Dungannon

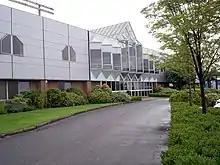
The then Tyrone Crystal building in Dungannon (2008)

An interesting feature of the town is the former Royal Irish Constabulary barracks at the northeastern corner of the market square which is quite unlike any other police barracks of a similar vintage in Ireland. A popular but apocryphal story relates that the unusual design of this building is due to a mix-up with the plans in Dublin which meant Dungannon got a station designed for Nepal and they got a standard Irish barracks, complete with a traditional Irish fireplace. Dungannon Park covers ; it is centred round an idyllic still-water lake, with miles of pathways and views of the surrounding townland.